Sahar Biniaz

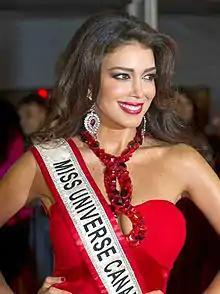
Sahar Biniaz at the Times Of India Film Awards 2013

Sahar Biniaz (born November 17, 1986) is a Canadian actress, model and beauty pageant titleholder who won Miss Universe Canada 2012 and Miss Universe Persia 2025. She had a recurring role on the hit TV show "Sanctuary" as the Hindu goddess of power Kali. She will now represent Iran at Miss Universe 2025 pageant to be held in Thailand.